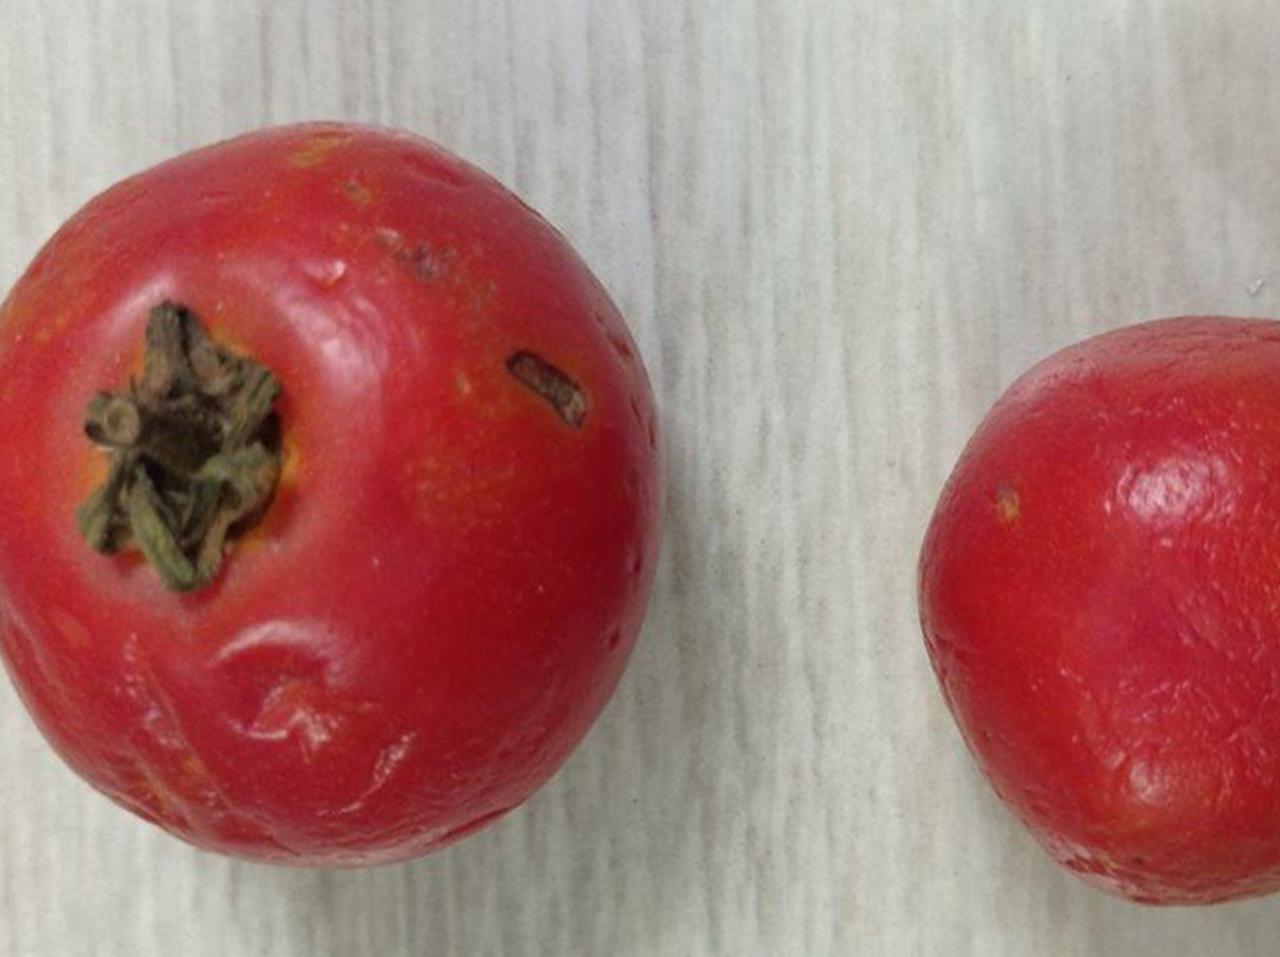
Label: Rotten